Doodletown, New York

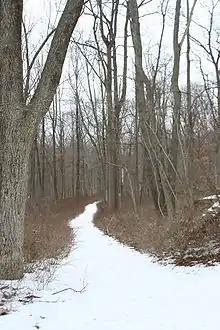
View of the Bridle Path in the winter

Today, many foundations, walls, and staircases are still visible. The area is accessible by various trails and former roadways. The town's cemeteries contain graves ranging from centuries old to much more recent years, as former residents and their relatives can still choose to be buried there. Steel signage has recently been installed by the park service, listing which families owned each property and often showing photographs of former buildings. Orientation signs are located at intervals throughout the area.